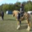
Label: horse